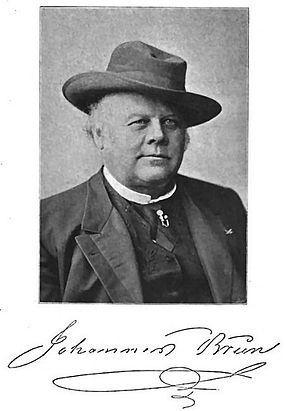
Johannes Brun
Johannes Brun var en norsk skuespiller med et stort komisk talent. I sin samtid var han Norges mest kendte skuespiller. Han startede sin skuespillerkarriere ved Det norske Theater i Bergen, hvor han sad i litografilære.